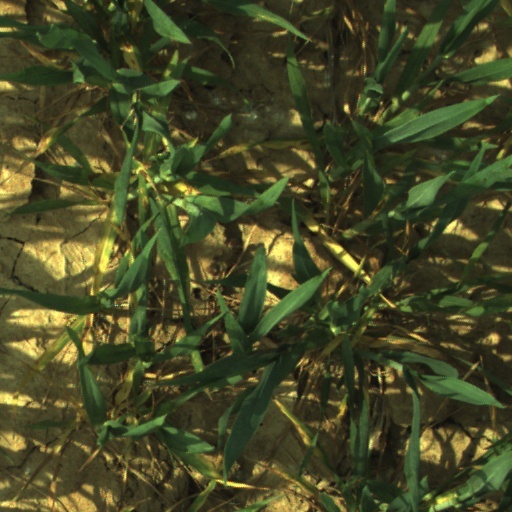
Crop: wheat